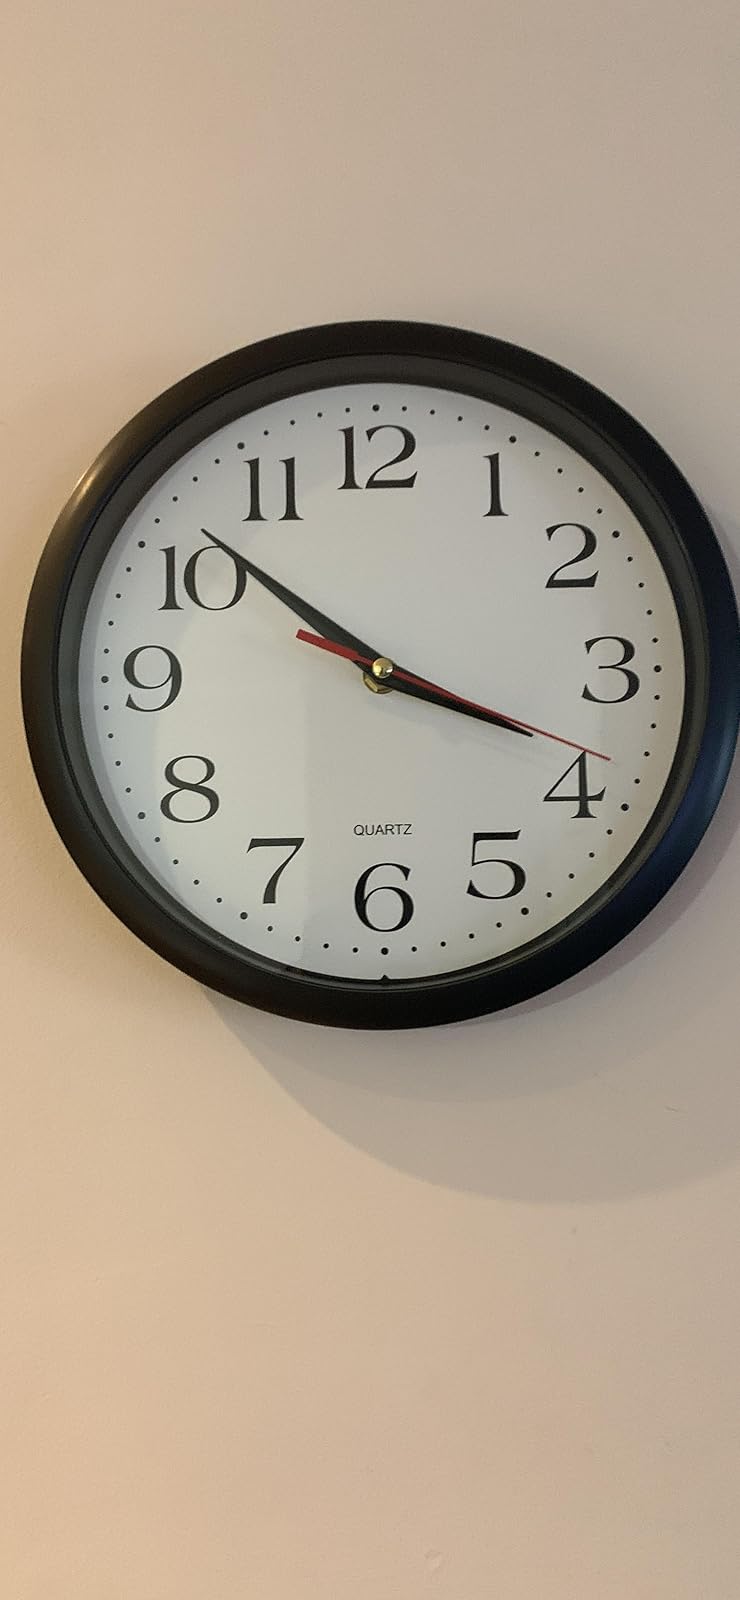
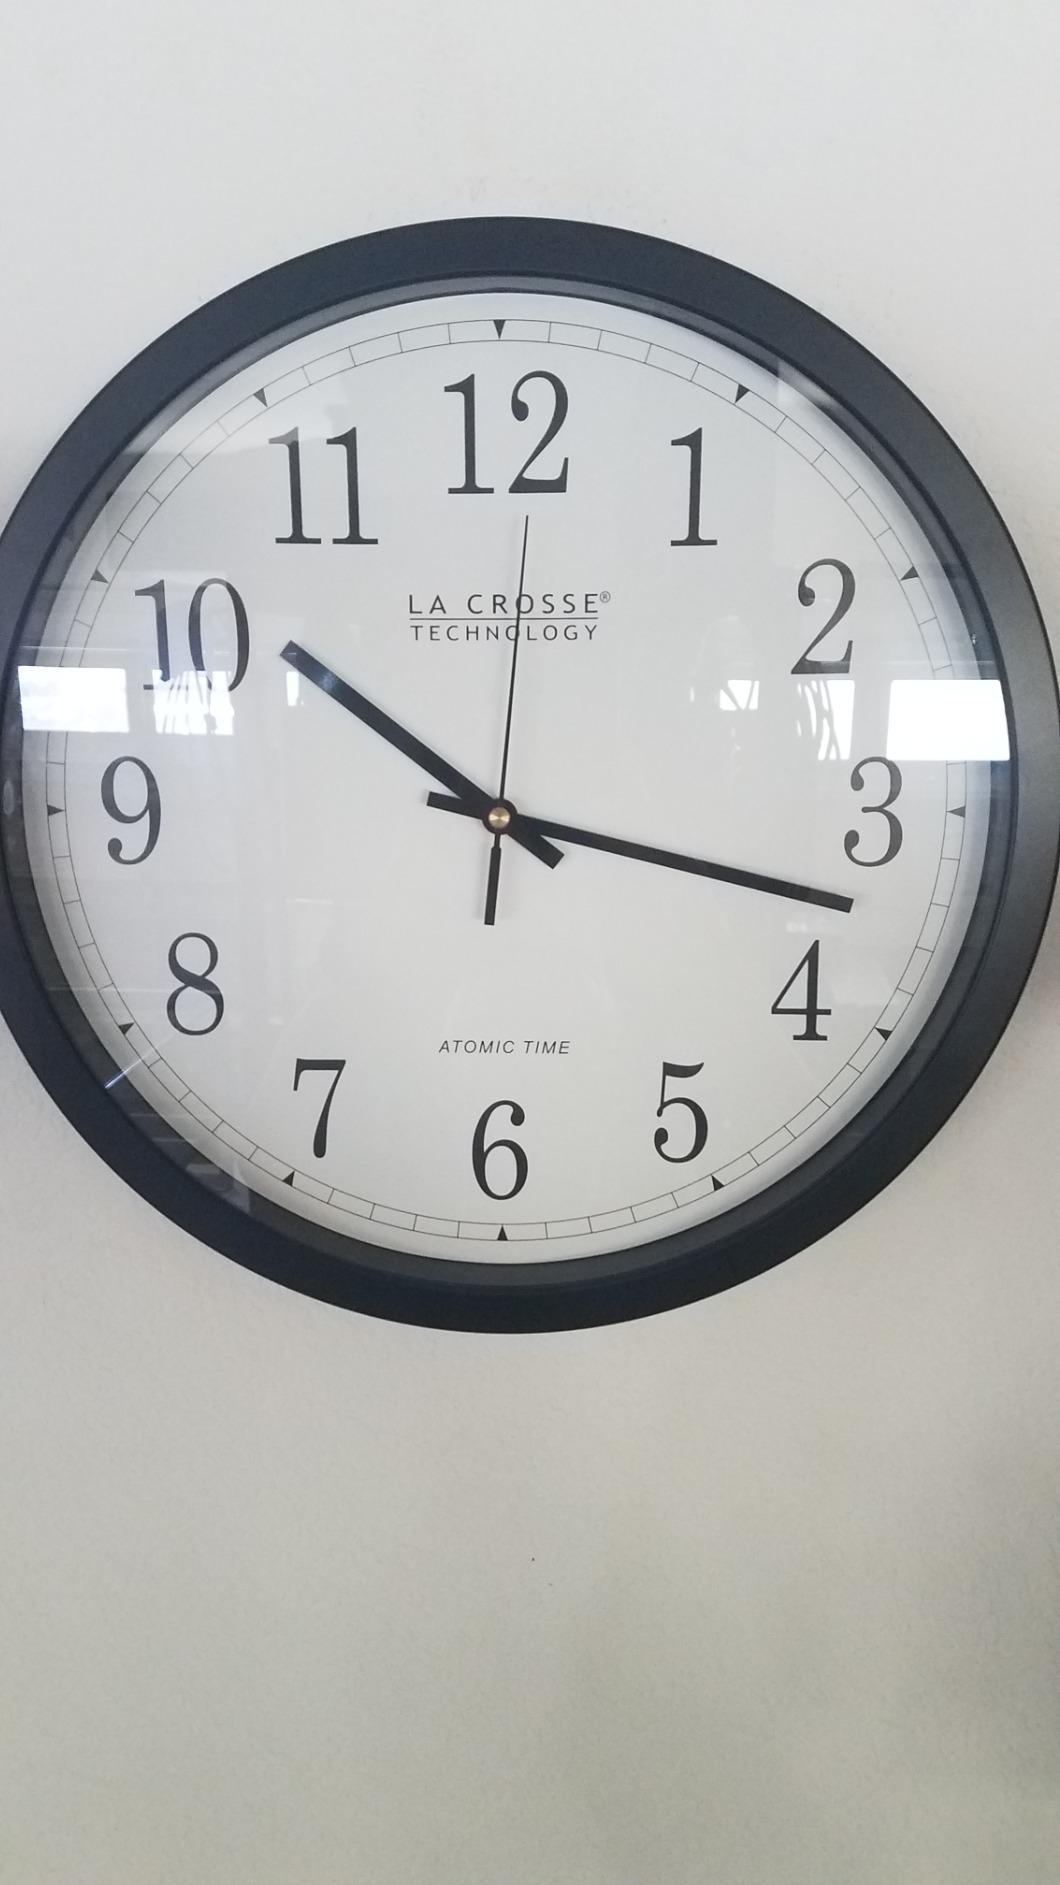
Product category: clock
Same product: no